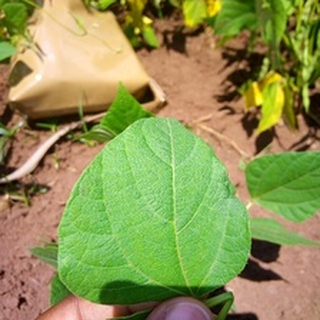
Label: healthy_bean